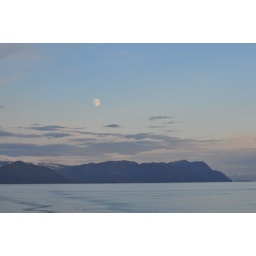
Moon over tree covered mountain near Tracy Arm fjord